Pedro Friedeberg

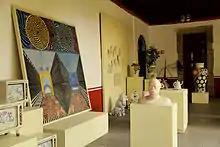
View of the "El cinco de mayo de 1862. Uriarte Talavera Contemporánea" exhibition at the Franz Mayer Museum, Mexico City. The ceramic mural is by the artist.

From his first exhibition, his work has had an easily identifiable style, although it is not easily classifiable. He often uses architectural drawing as his medium to create unusual compositions including designs for useless objects, often as a result of boredom. He has studied and incorporated elements of various artistic and design trends from his lifetimes from Art Nouveau to Op art. Much of his work has an industrial quality, stemming from his training as an architect. However, there is a dream like quality as well, painting impossible palaces and other structures, with innumerable halls and rooms, secret passages and stairs which are often absurd.